Much Wenlock

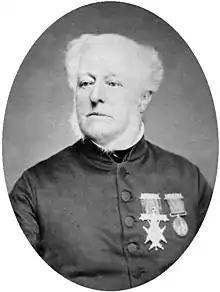
William Penny Brookes, 1875

Holy Trinity Church, in Wilmore Street, is the Anglican parish church. The first church on this site was built in Anglo-Saxon times. The present church dates from 1150 and was built by the Cluniac monks from Wenlock Priory. Features of interest include the plain Norman tower which had a spire until early in the 20th century, and a memorial inside the church to W. P. Brookes as well as the refurbished family gravestones in the churchyard. The churchyard is a large, open, green space with some tall trees. The Shit Brook ran along the road towards the church before it was culverted. There is also a Methodist church in King Street.